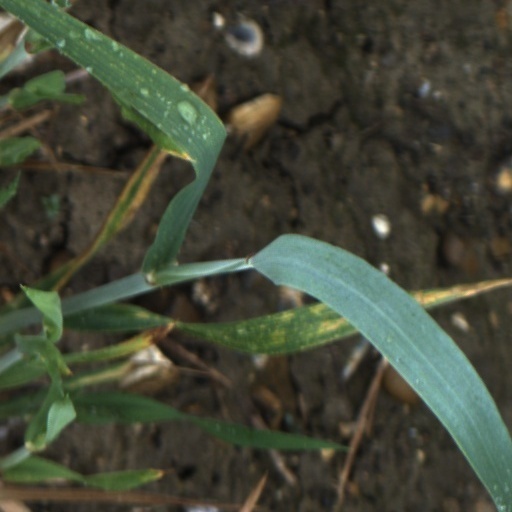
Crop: wheat